Ammunition

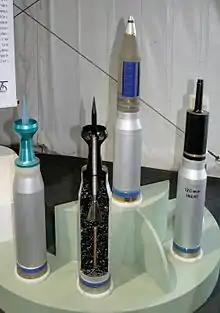
Modern 120 mm tank gun cartridges with different projectiles

Artillery shells are ammunition that is designed to be fired from artillery which has an effect over long distances, usually indirectly (i.e., out of sight of the target). There are many different types of artillery ammunition, but they are usually high-explosive and designed to shatter into fragments on impact to maximize damage. The fuze used on an artillery shell can alter how it explodes or behaves so it has a more specialized effect. Common types of artillery ammunition include high explosive, smoke, illumination, and practice rounds. Some artillery rounds are designed as cluster munitions. Artillery ammunition will almost always include a projectile (the only exception being demonstration or blank rounds), fuze and propellant of some form. When a cartridge case is not used, there will be some other method of containing the propellant bags, usually a breech-loading weapon; see Breechloader.